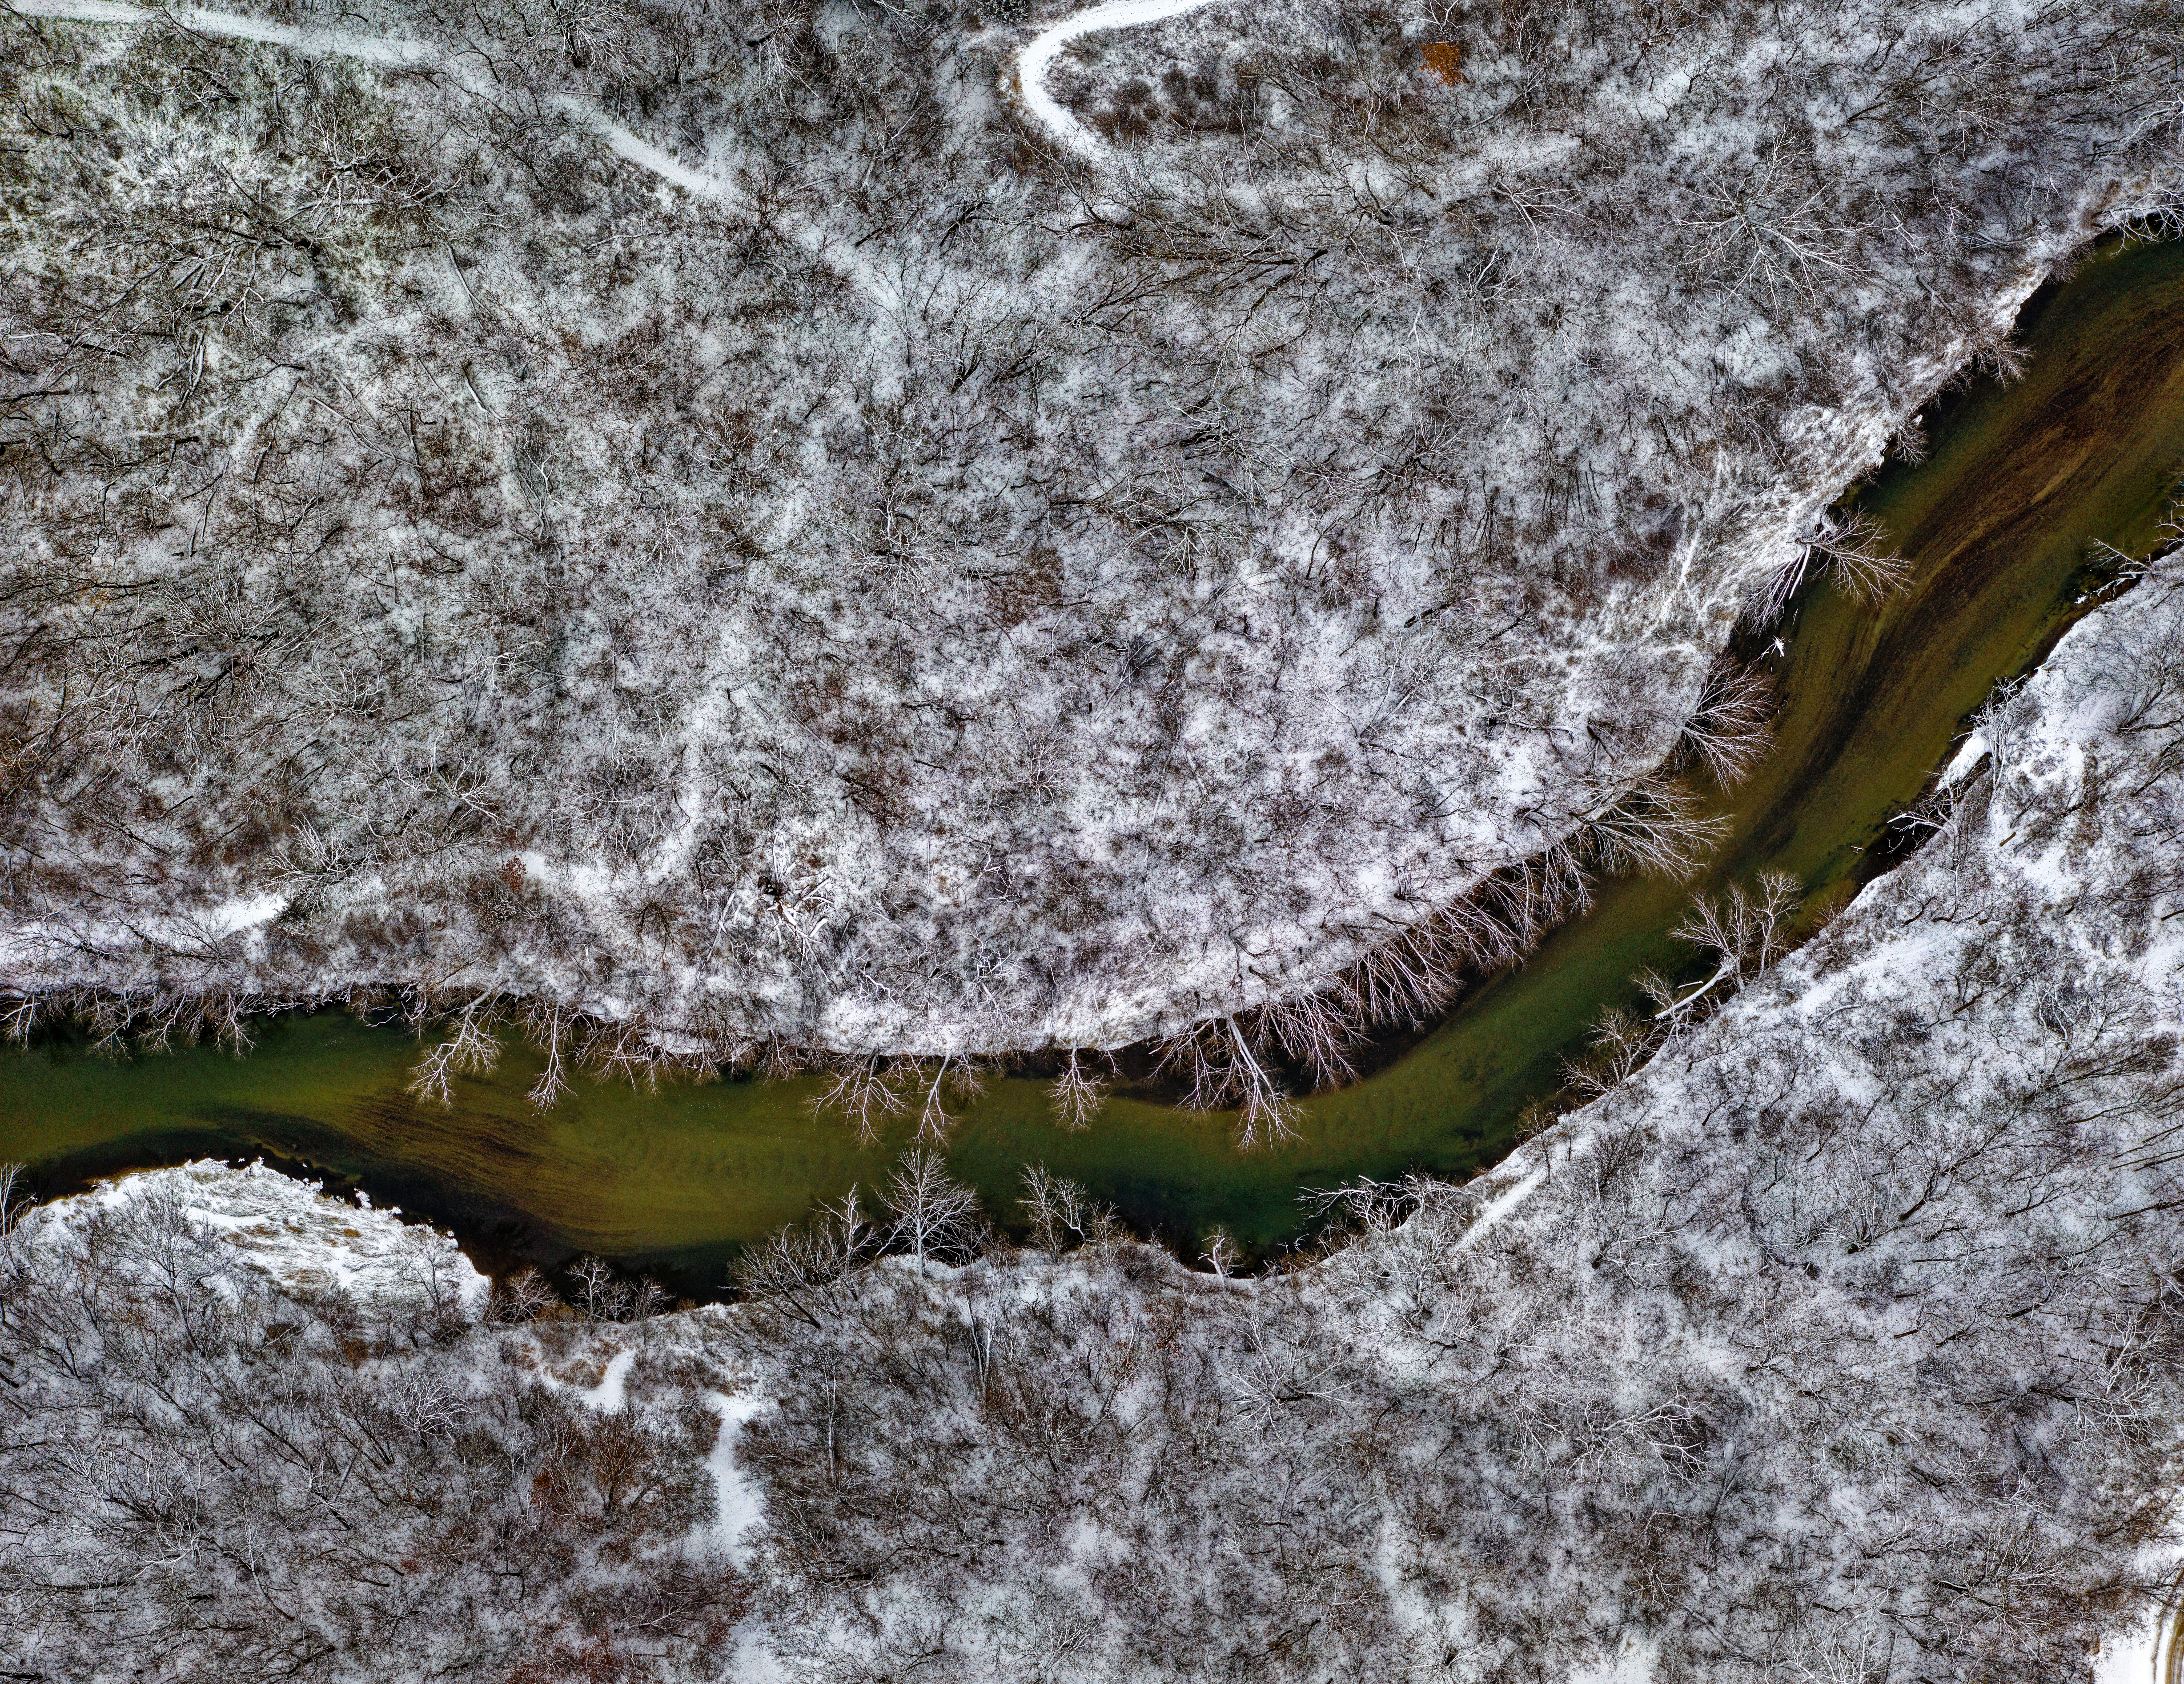
leaf, plant, tree, branch, freezing, rock, trunk, moss